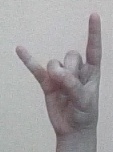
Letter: la